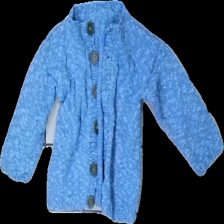
View: front
Type: Sweater
Category: Children
Brand: Missing
Material: 61% cotton, 39% acrylic
Cut: Regular
Season: All
Price range: <50
Recommended usage: Export
Comment: Homemade